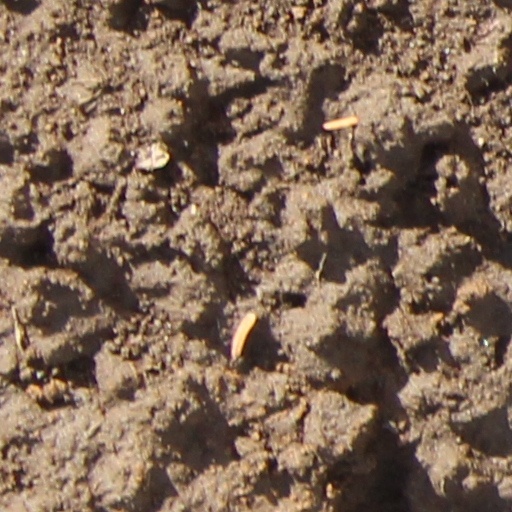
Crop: wheat